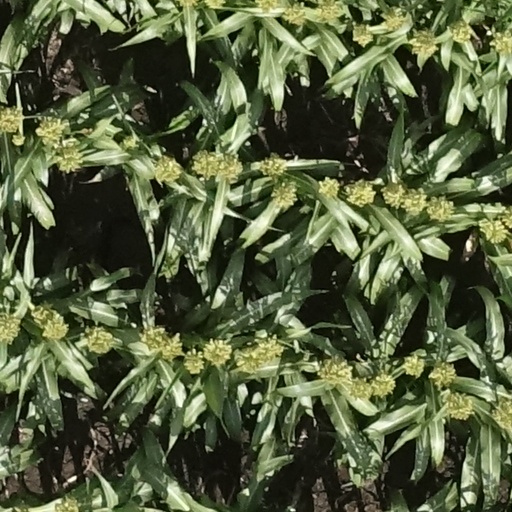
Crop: sorghum